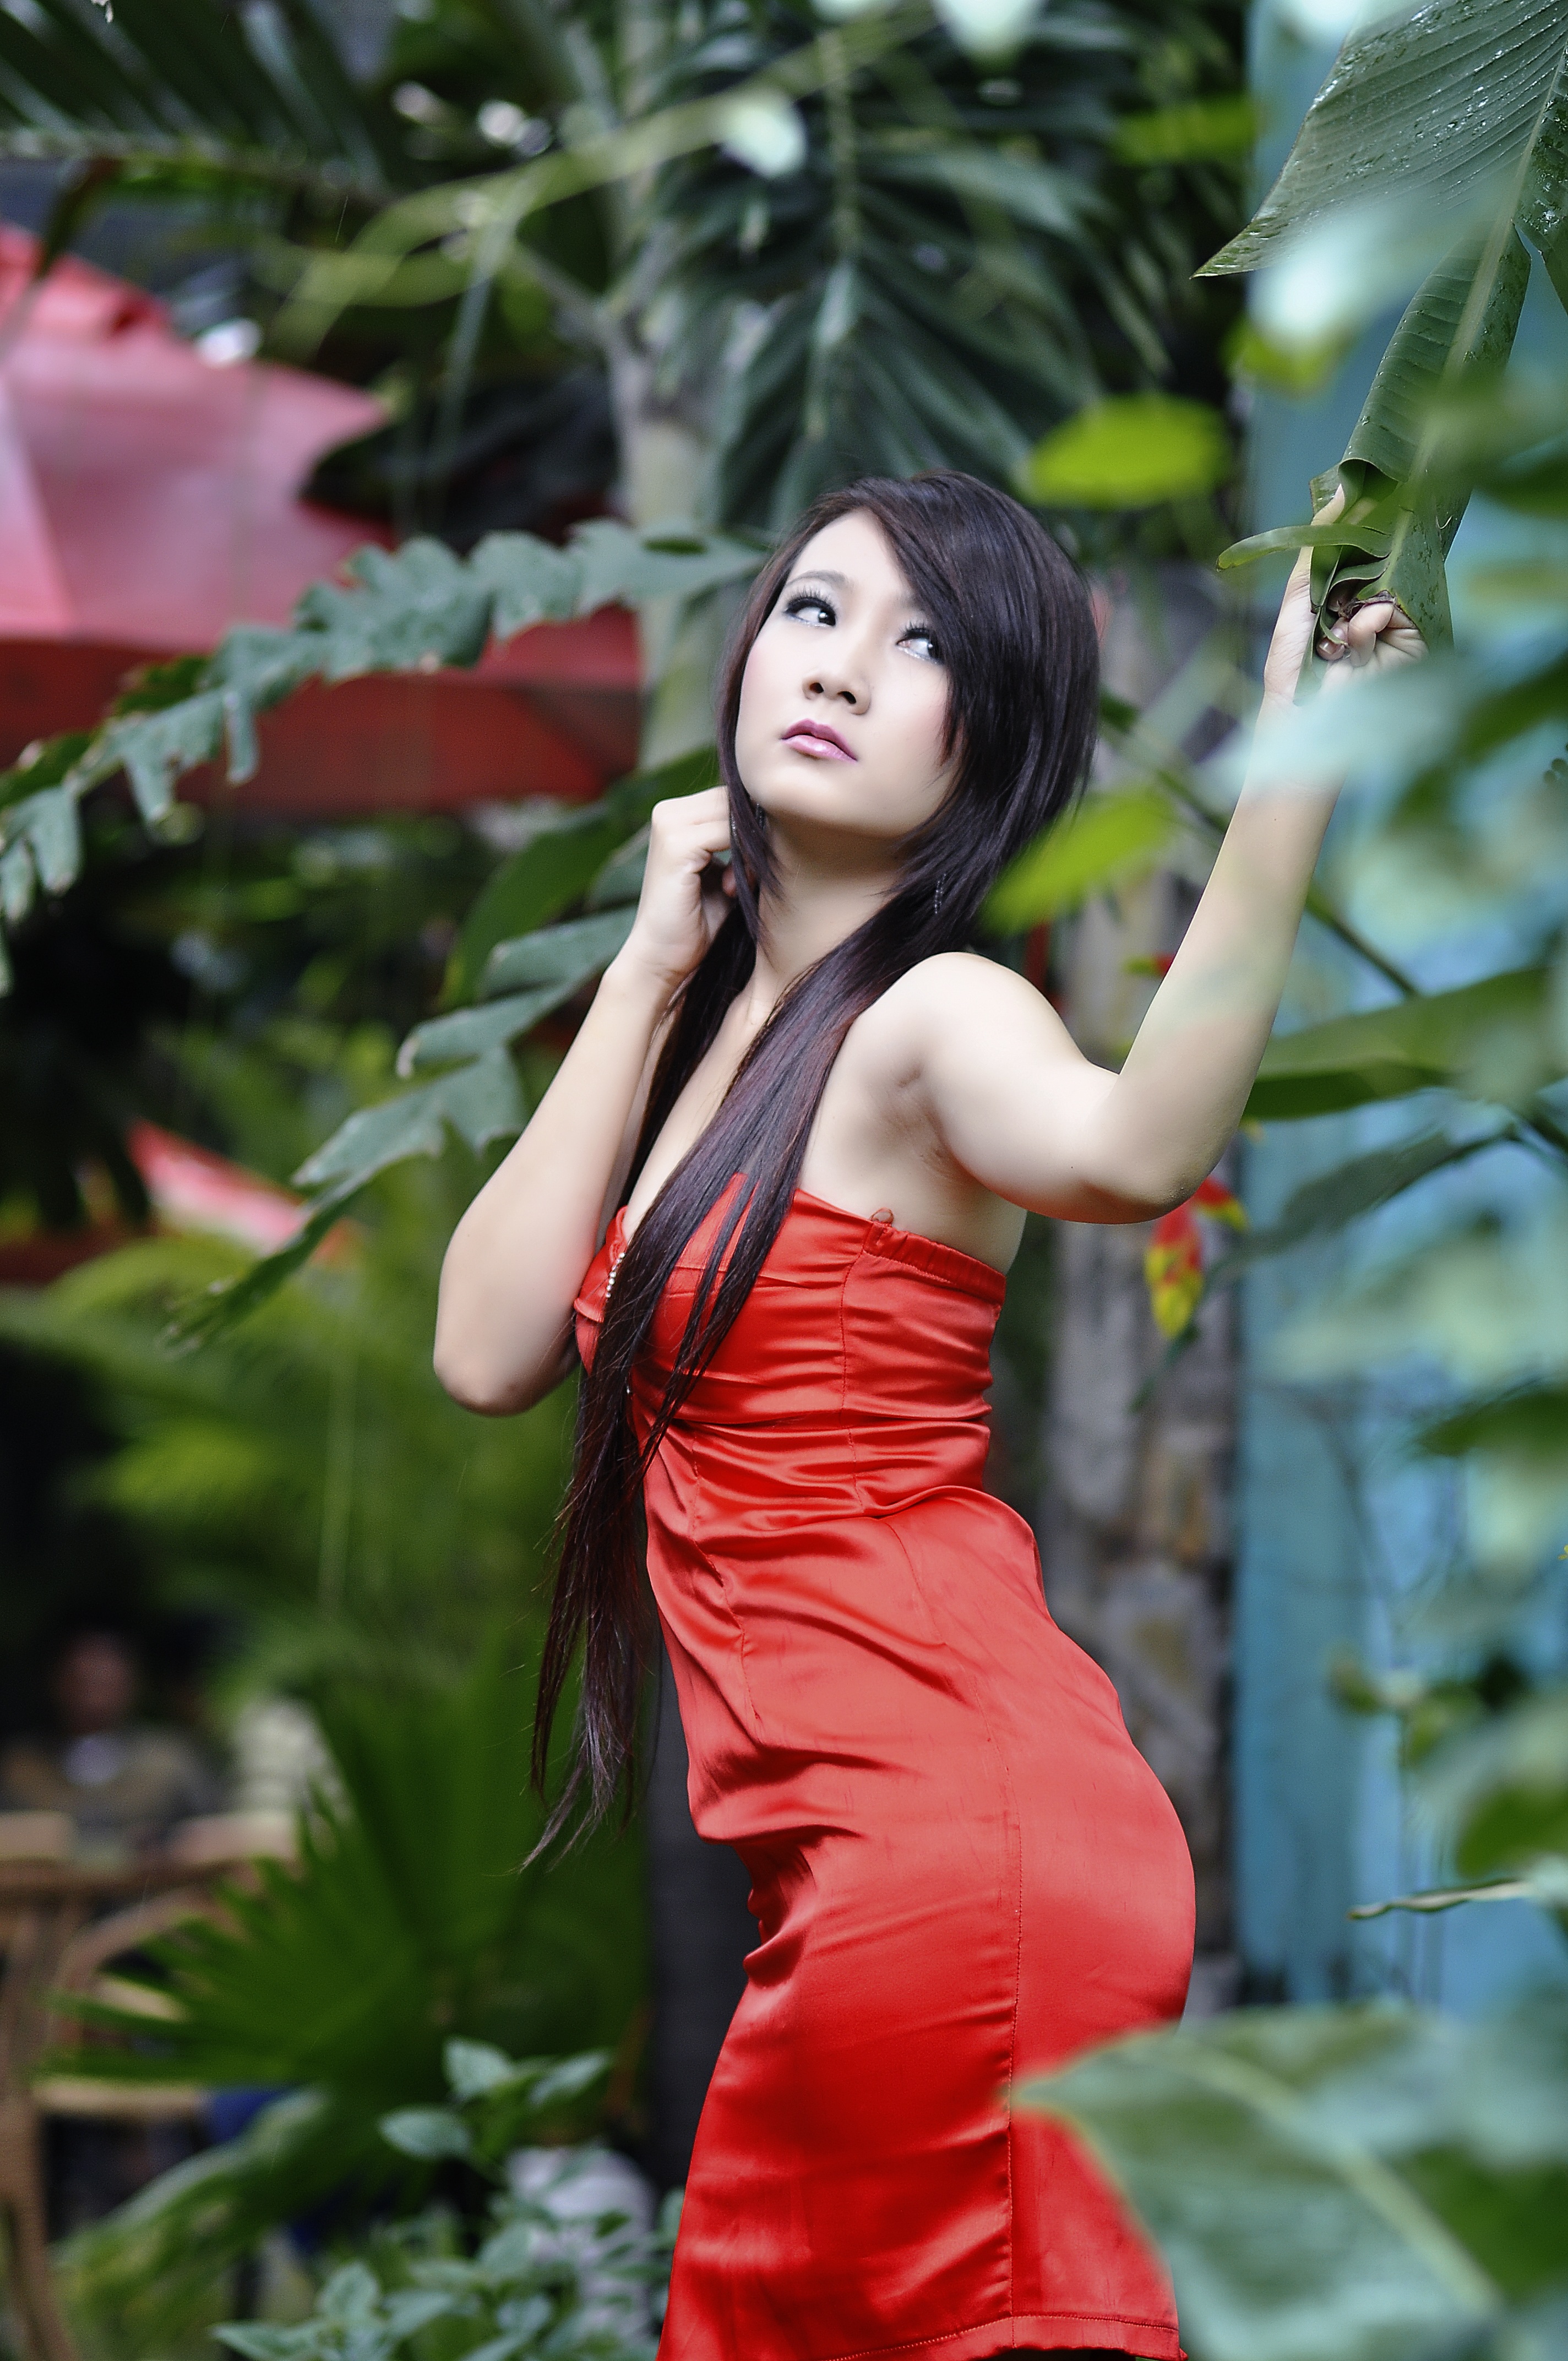
outdoor, person, people, girl, woman, hair, white, photography, flower, cute, summer, female, asian, leg, portrait, model, young, green, chinese, red, park, student, fashion, clothing, lady, lifestyle, healthy, temptation, smiling, smile, makeup, long hair, caucasian, posing, black hair, long, face, eyes, dress, luxury, happy, women, hot, skin, pose, beauty, passion, sexy, elegant, pretty, body, costume, slim, seductive, attractive, elegance, gorgeous, adult, glamour, stylish, erotic, sensual, sensuality, asian people, desire, asian girl, sexual, abdomen, photo shoot, pretty girl, seduction, red dress, portrait photography